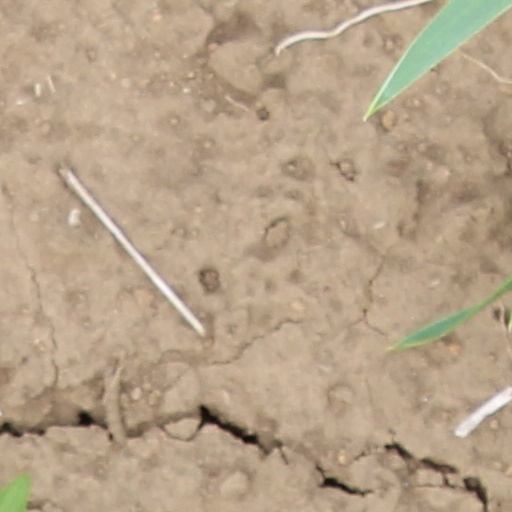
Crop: wheat